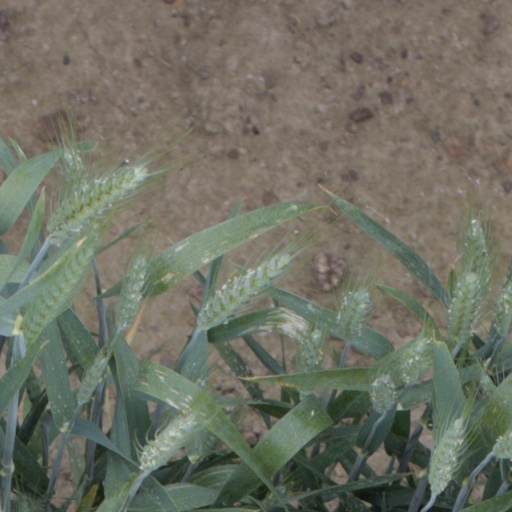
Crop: wheat